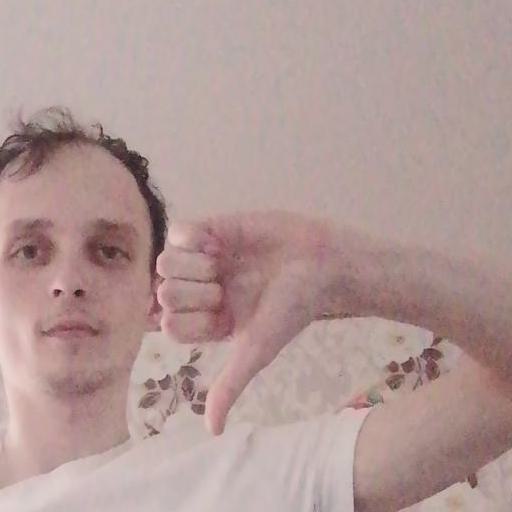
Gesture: dislike